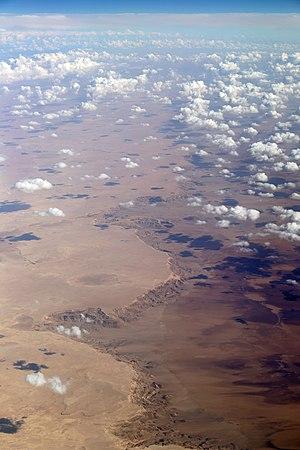
Le bord escarpé entre le plateau de El Diffa (à gauche) et la Dépression de Qattara (à droite) en Egypte
La dépression de Qattara est une dépression située dans le nord-ouest de l'Égypte, dans le gouvernorat de Marsa-Matruh. Elle fait partie du désert Libyque.